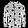
Label: Coat